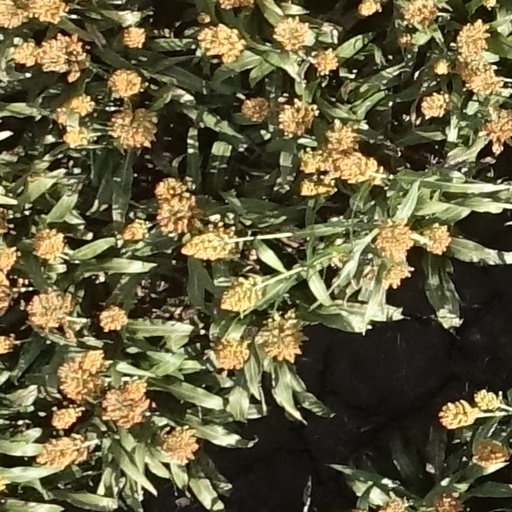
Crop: sorghum